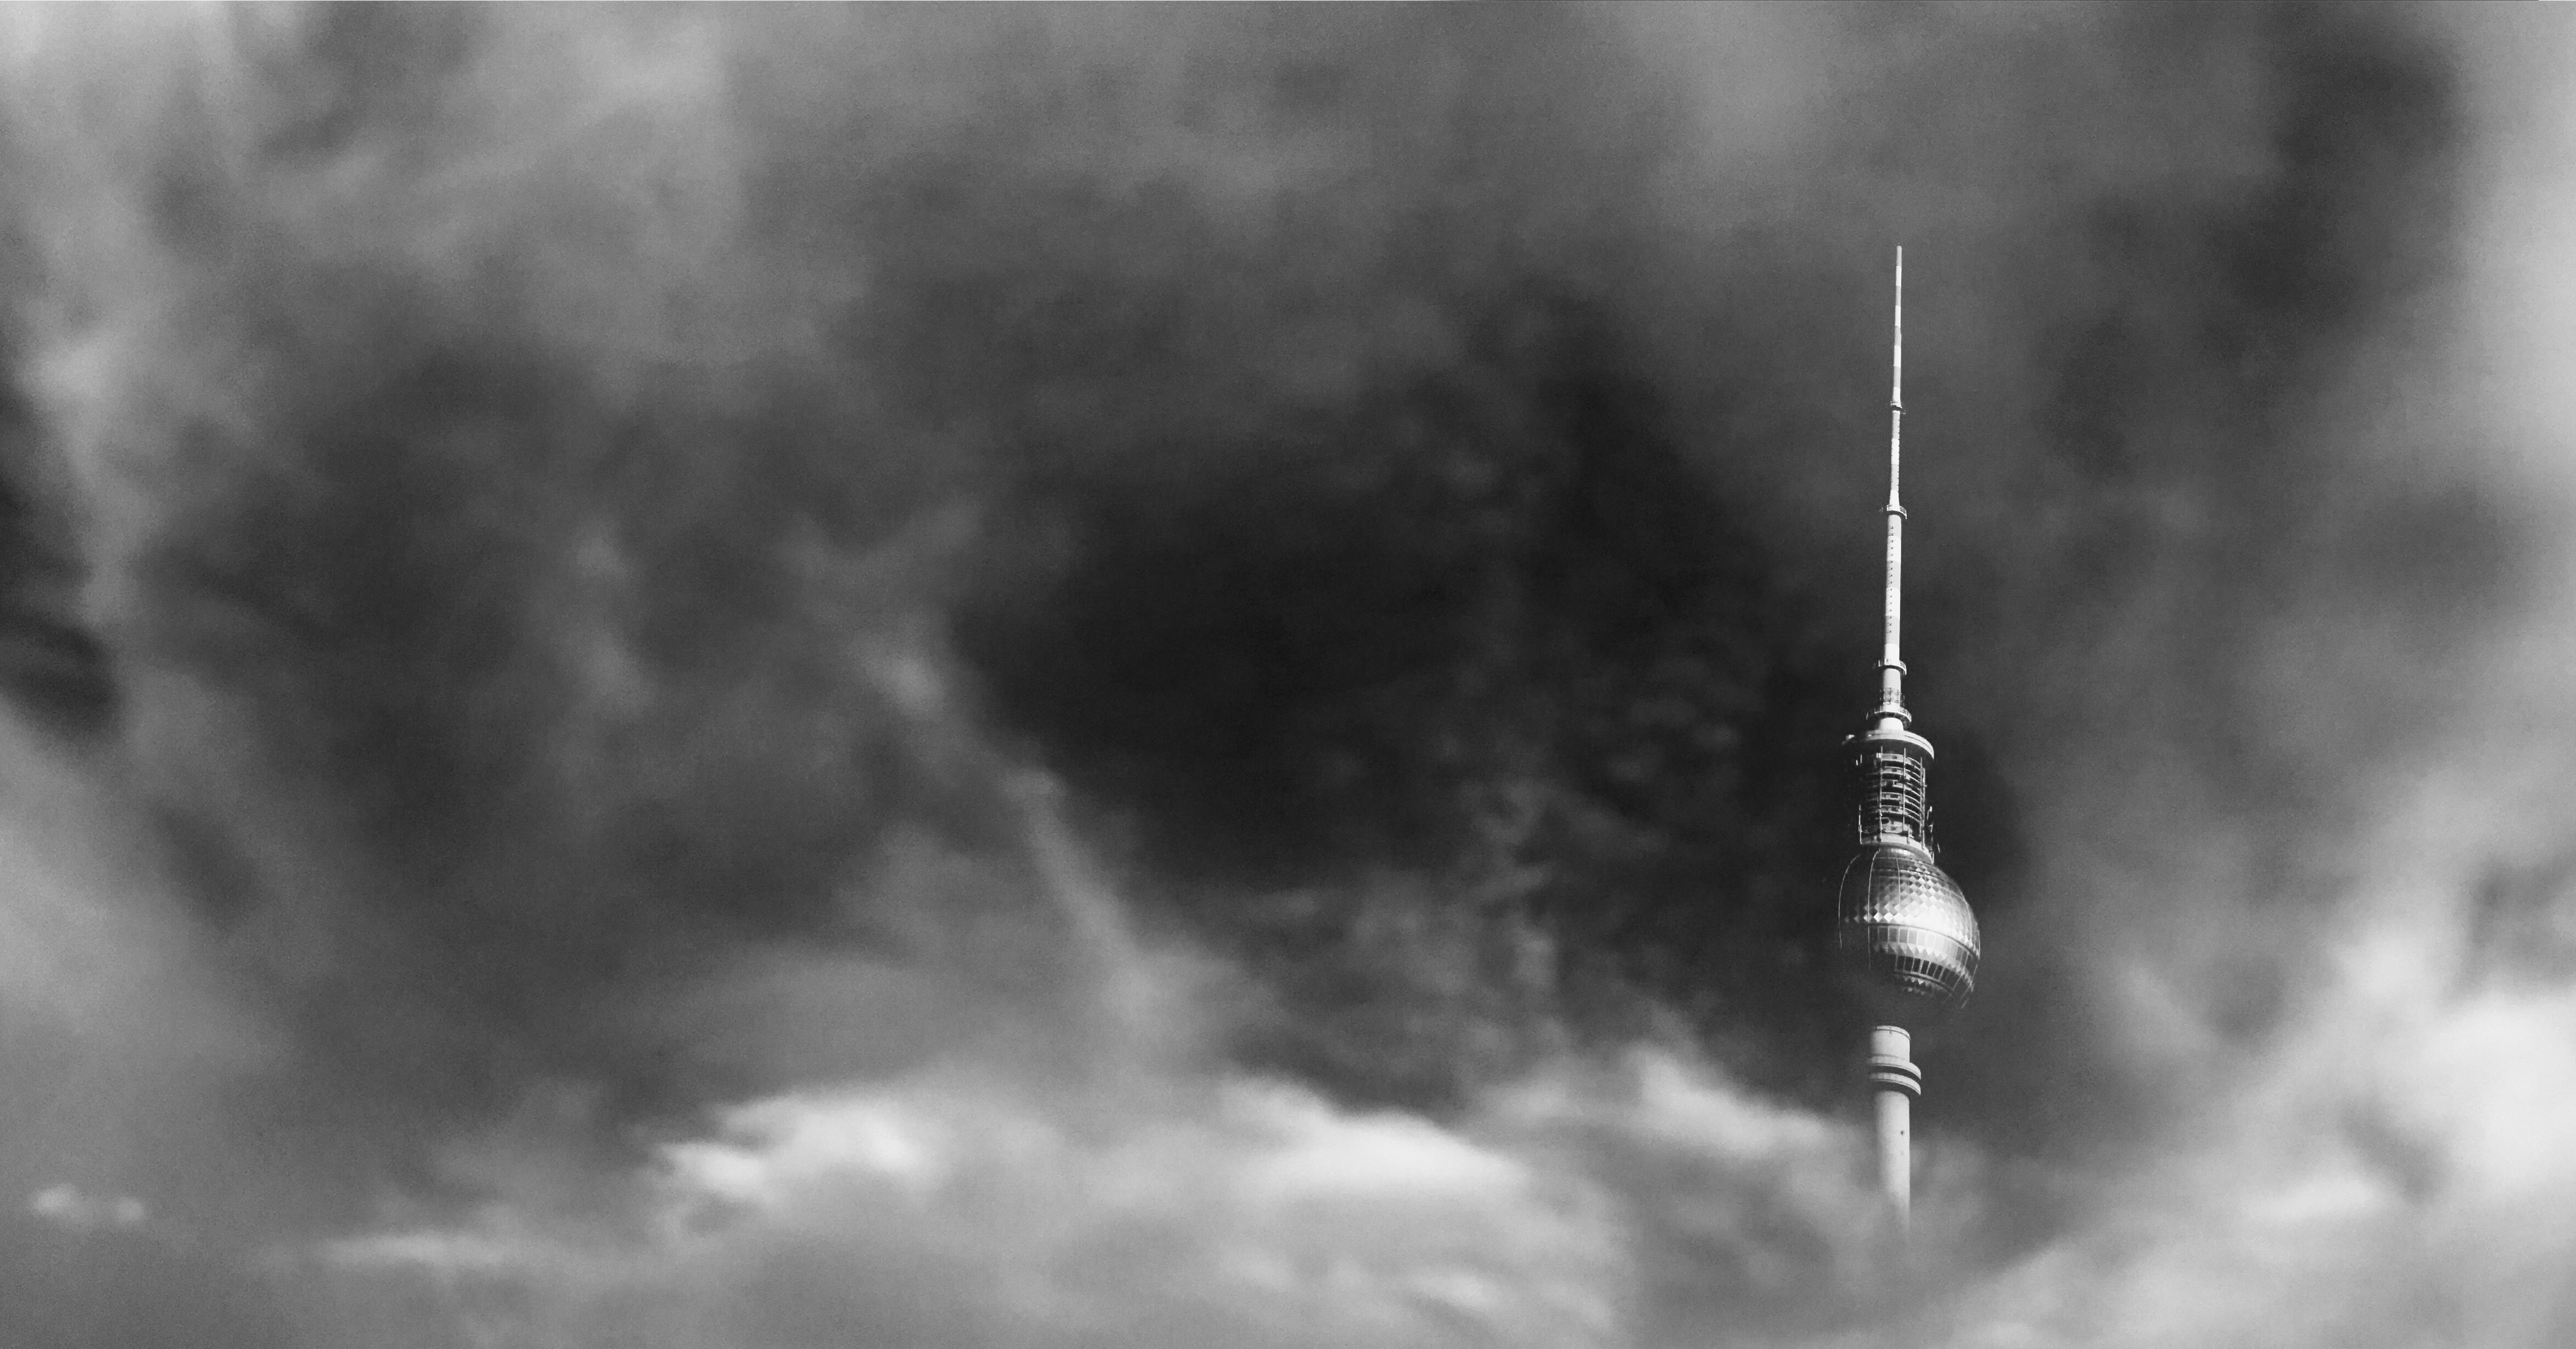
cloud, black and white, atmosphere, smoke, aircraft, tower, weather, monochrome, space needle, monochrome photography, atmospheric phenomenon, atmosphere of earth